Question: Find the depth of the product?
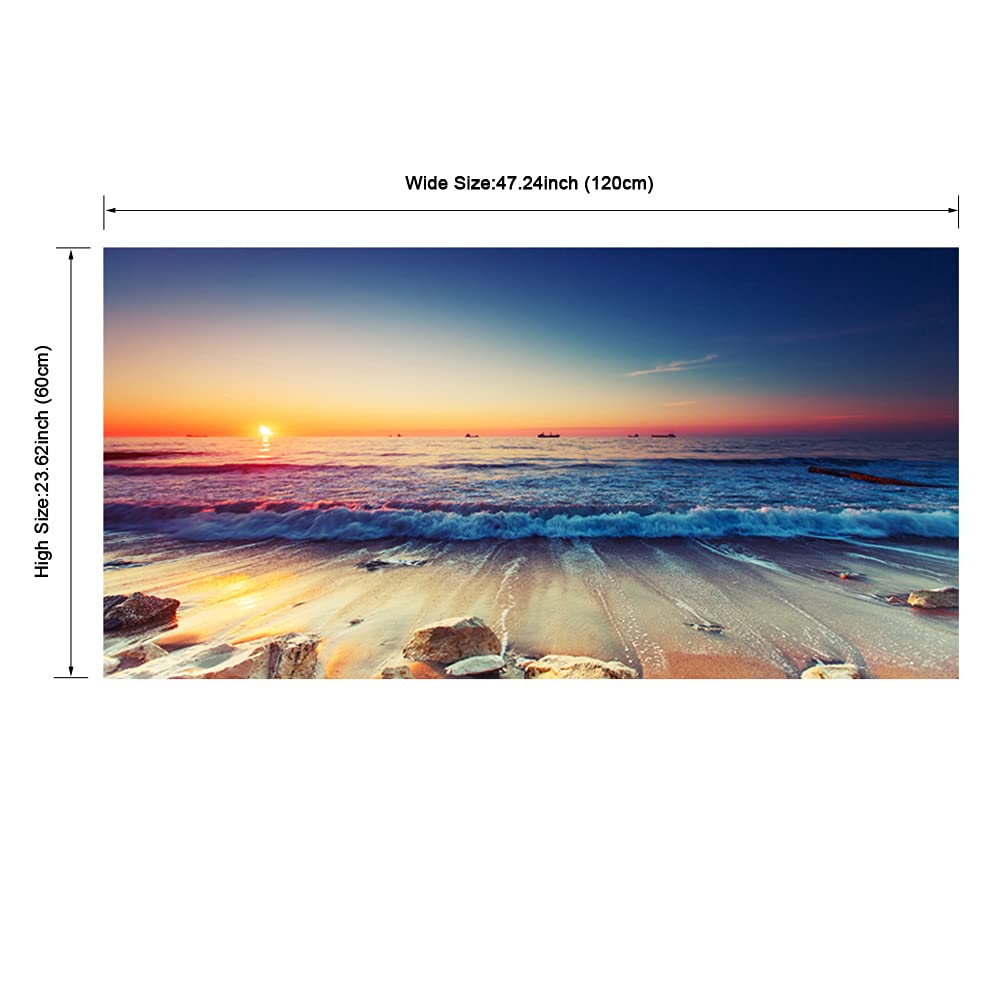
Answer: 47.24 inch